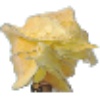
Label: Physalis with Husk 1